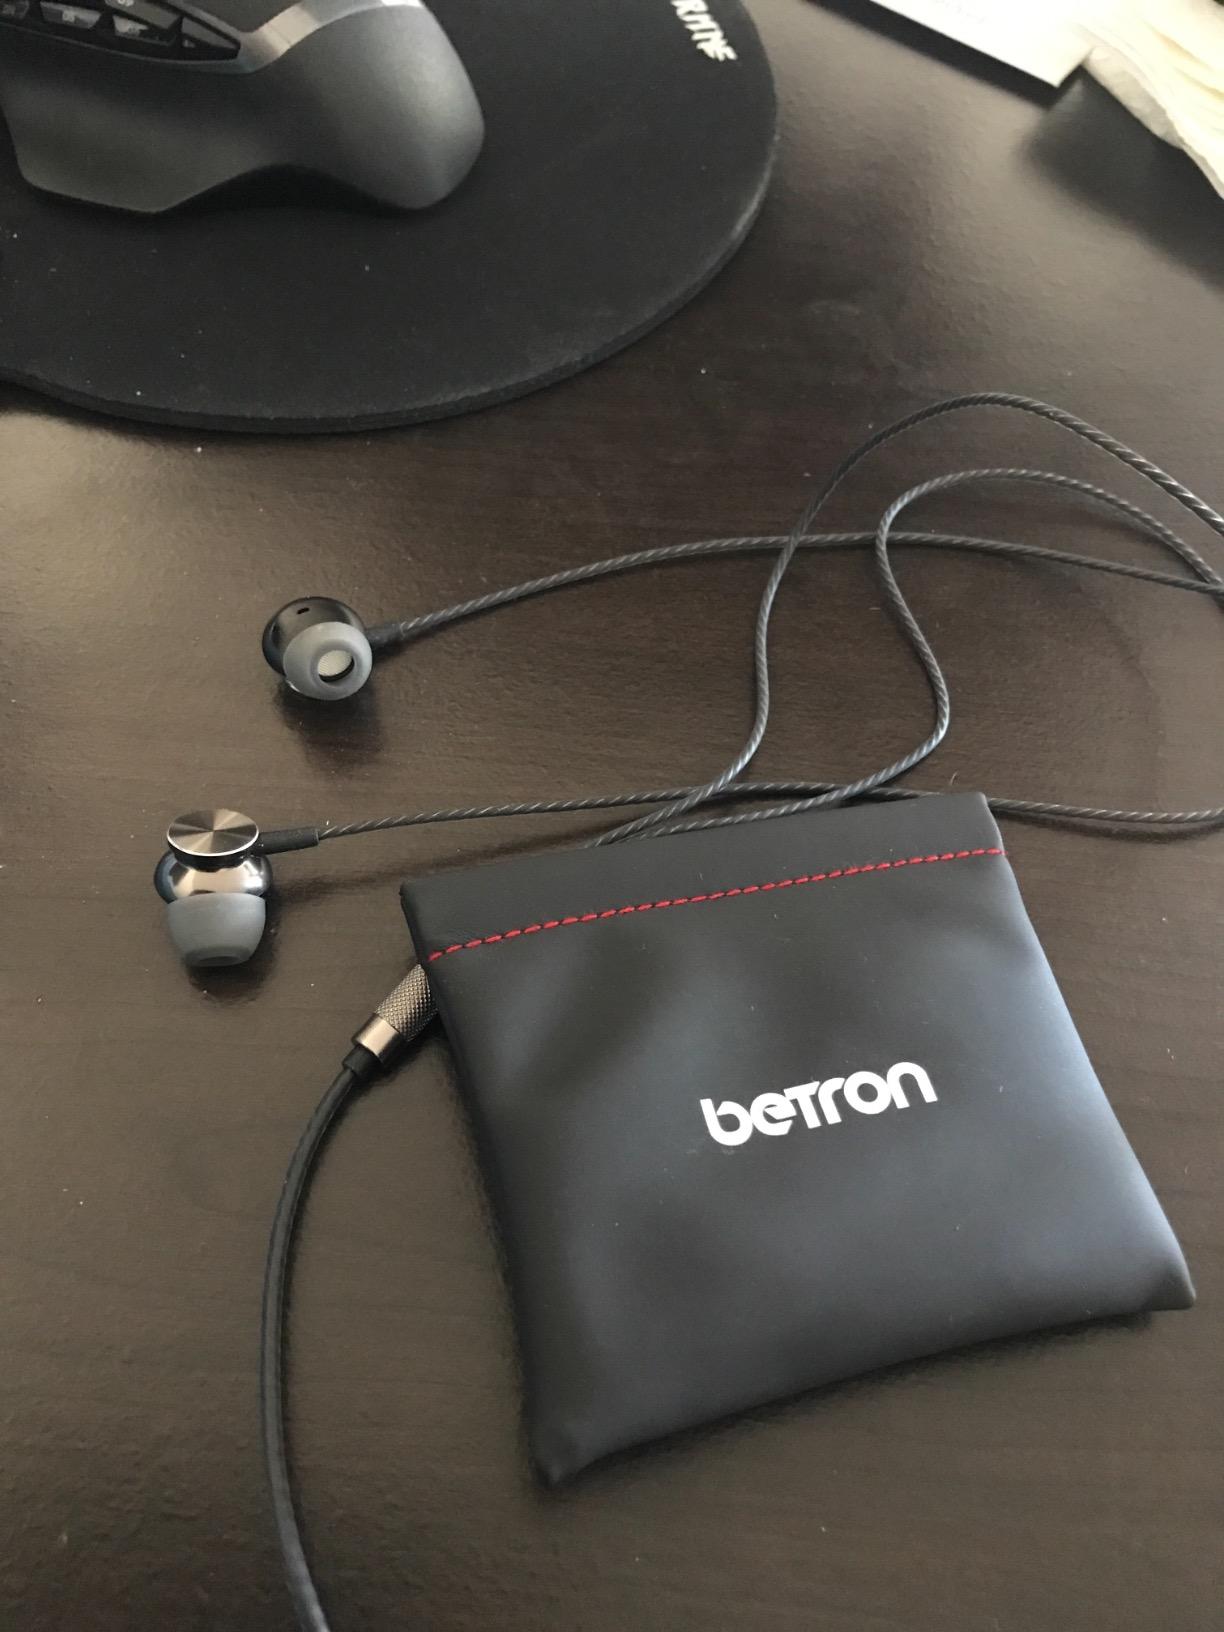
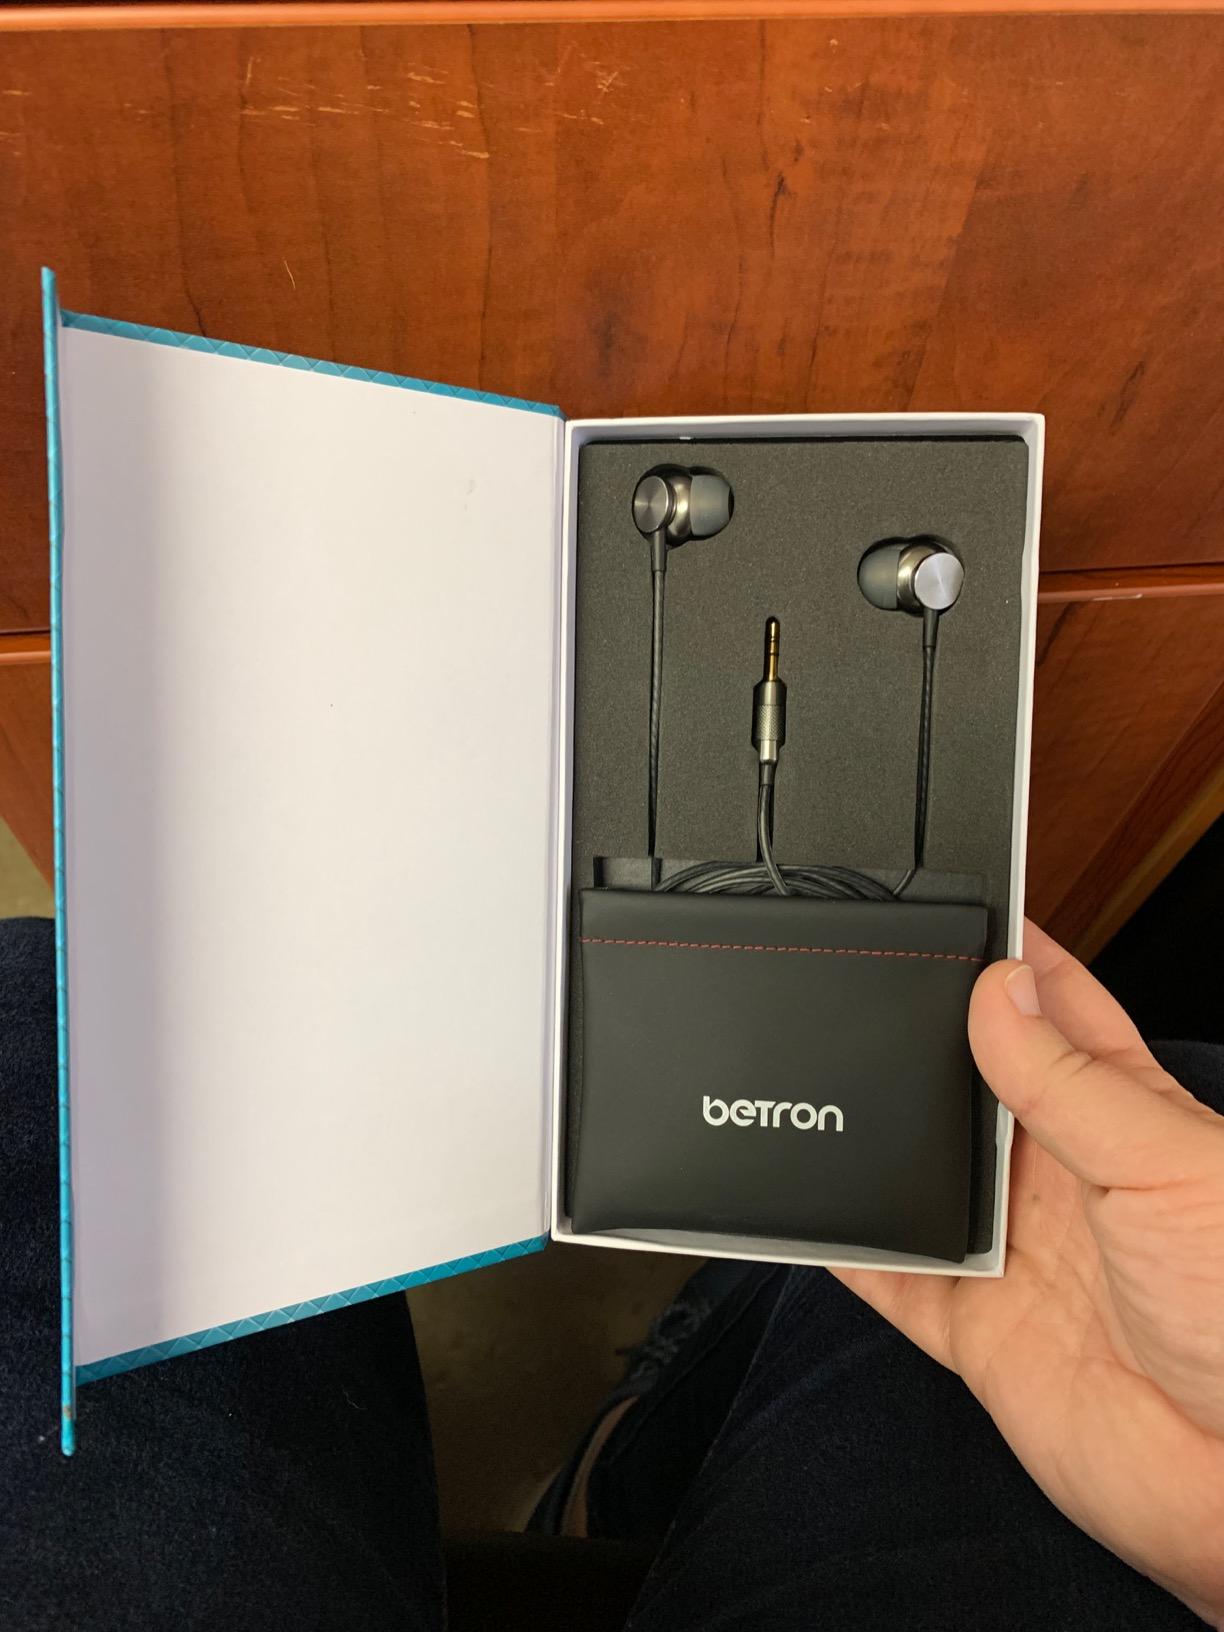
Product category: headphones
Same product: yes